John B. Page

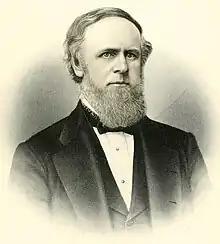
Page in his later years. From 1886's "History of Rutland County, Vermont".

After leaving the governorship, Page returned to his banking and business pursuits. He declined most requests to resume participation in politics, but did agree to serve a term in the Vermont House of Representatives again from 1880 to 1882 and as moderator of Rutland's village meeting in 1884.